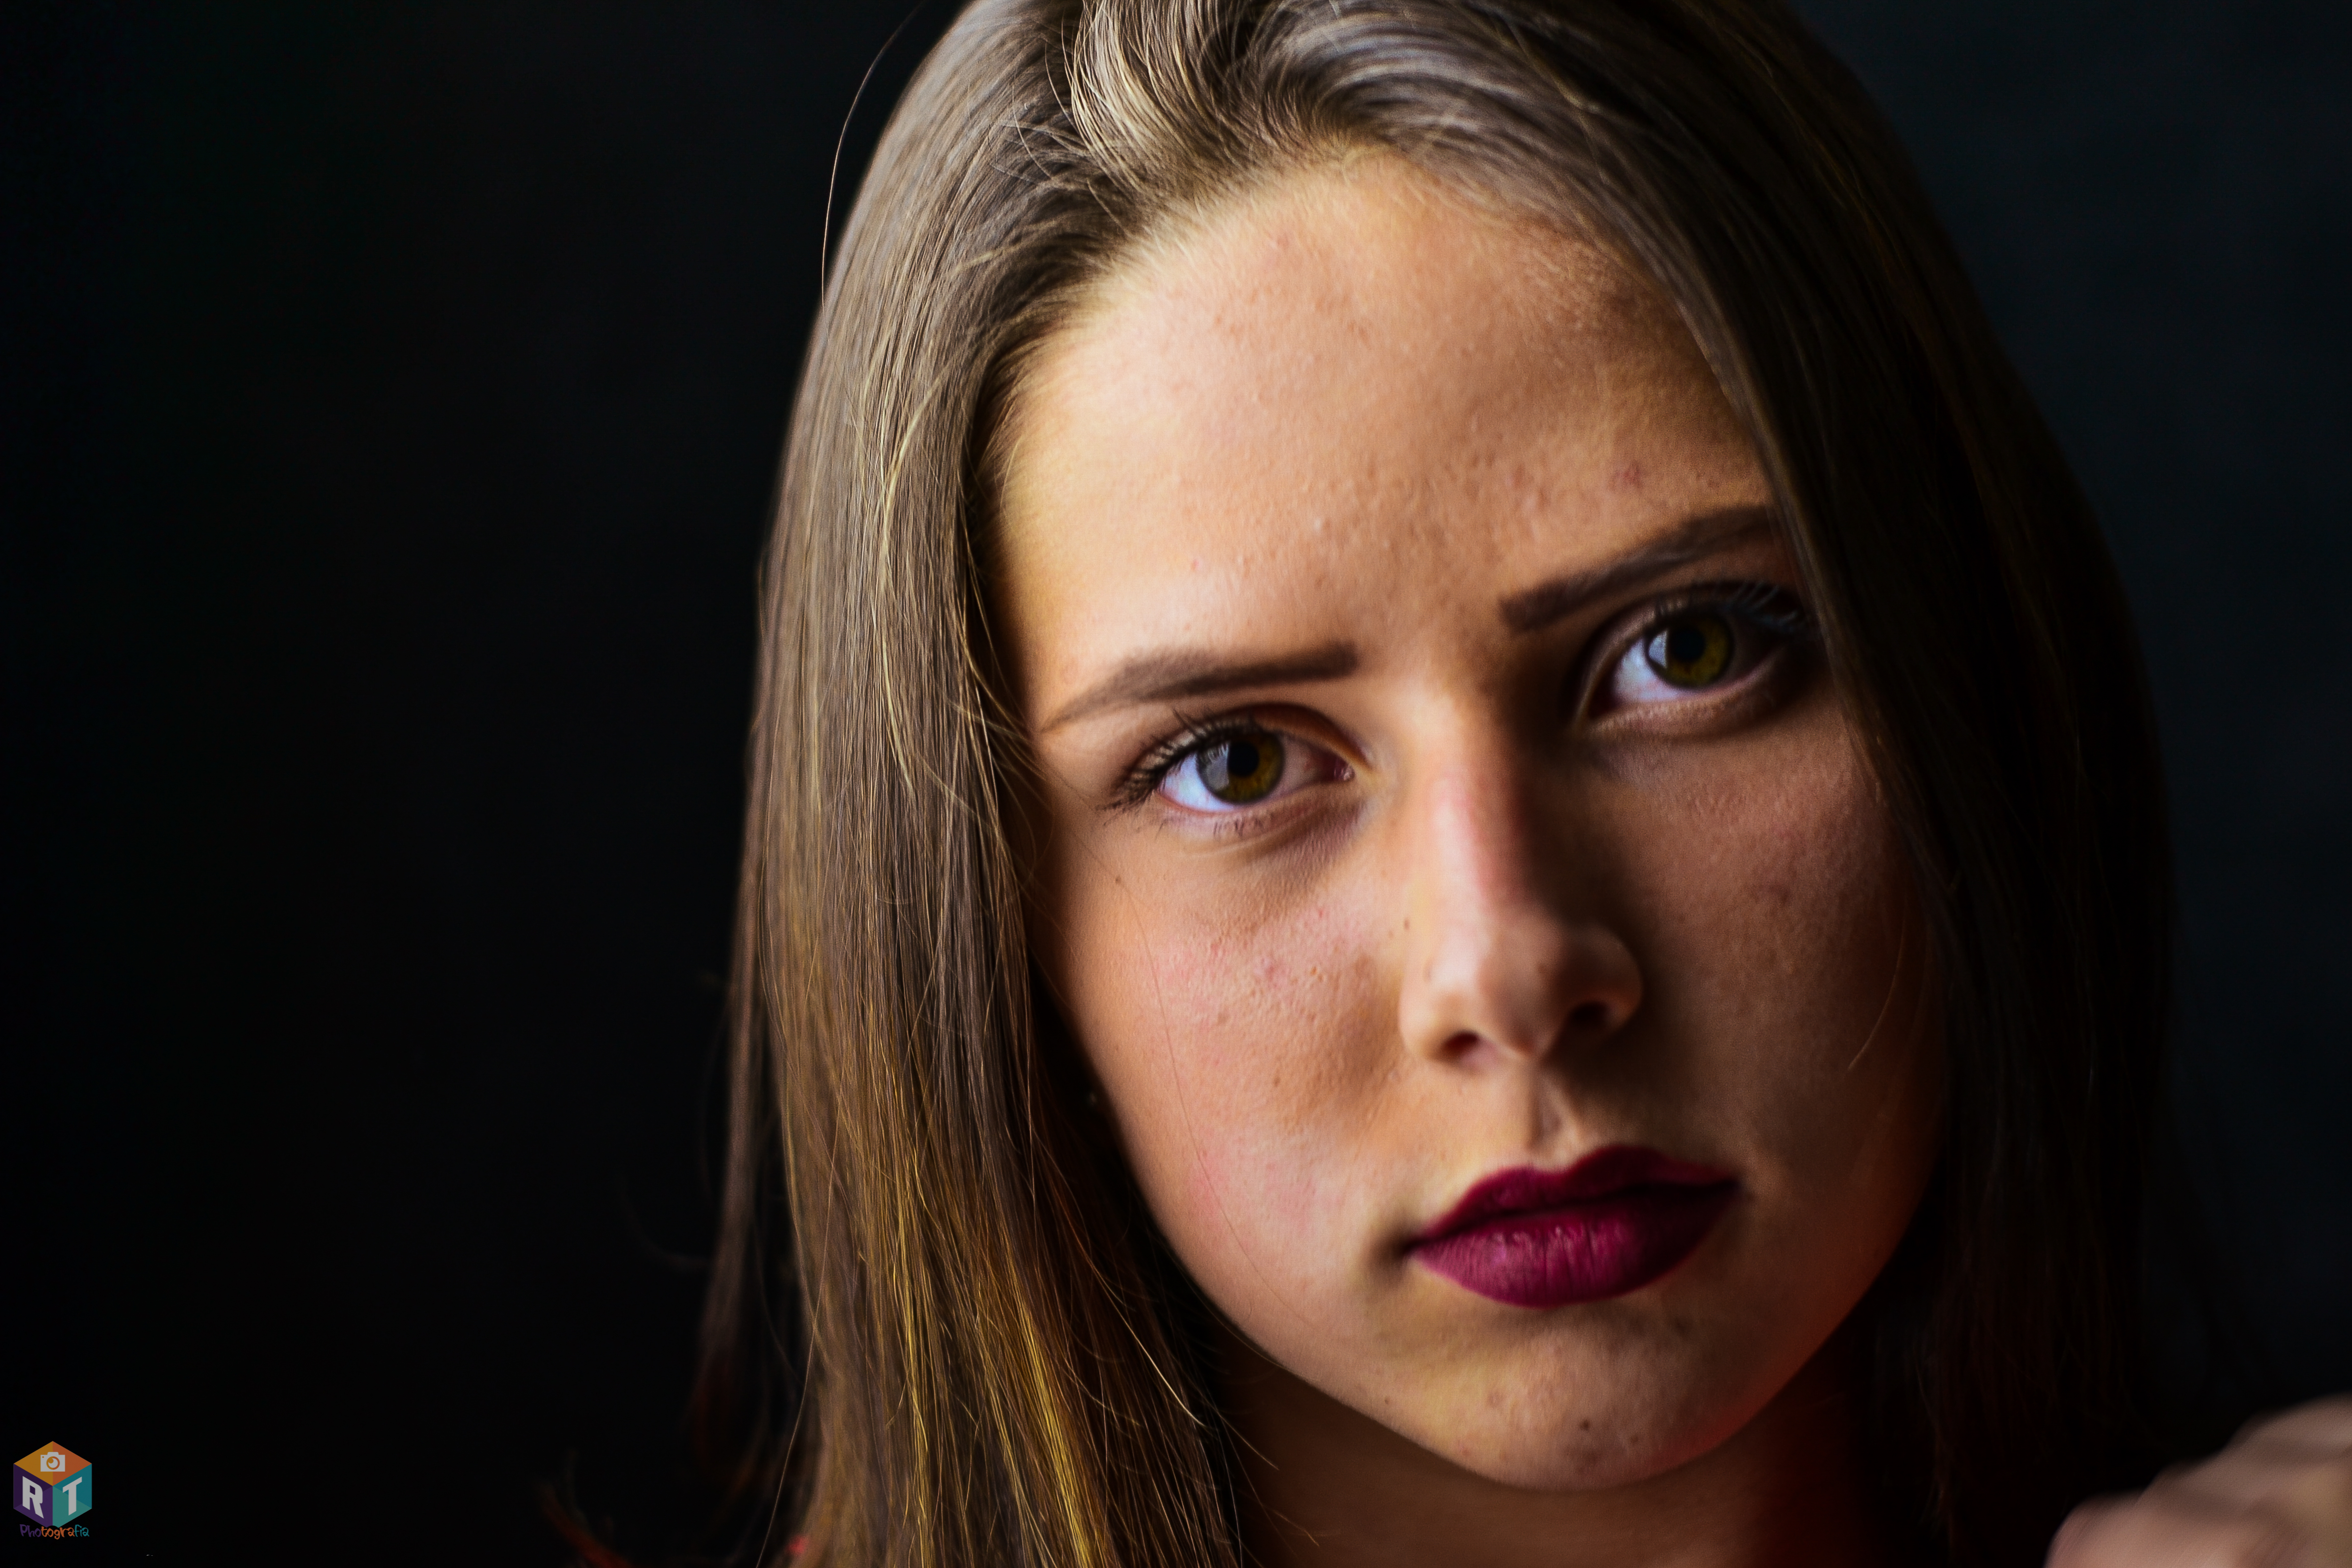
girl, face, hair, lip, eyebrow, cheek, nose, beauty, head, skin, chin, close up, forehead, blond, eye, lady, portrait, hairstyle, mouth, portrait photography, human, photography, flash photography, eyelash, brown hair, model, jaw, long hair, iris, black hair